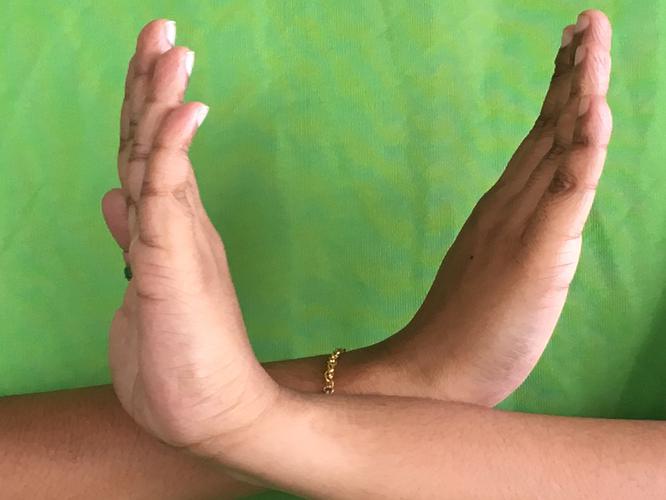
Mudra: Swastikam
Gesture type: double_hand